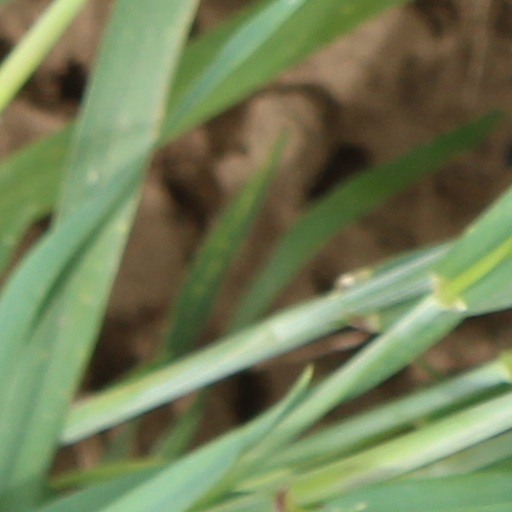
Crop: wheat